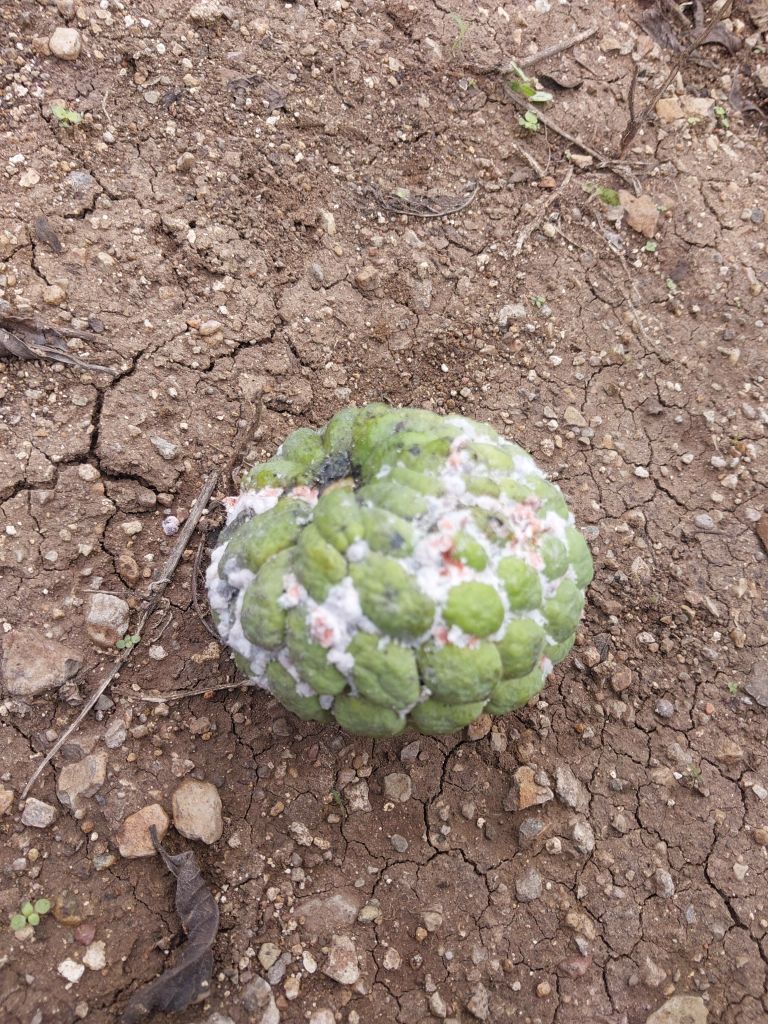
Disease label: Mealy Bug